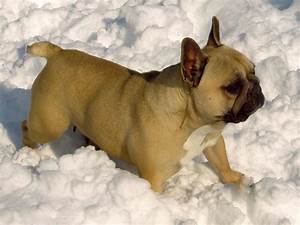
Label: cane